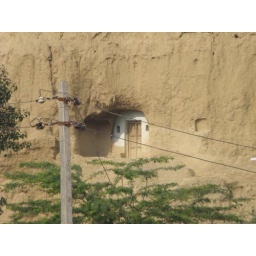
A house constructed like a cave dug out inside a mud hill in Bateshwar near bah, Agra (UP) INDIA